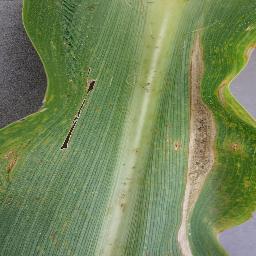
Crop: corn
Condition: (maize)_northern_blight